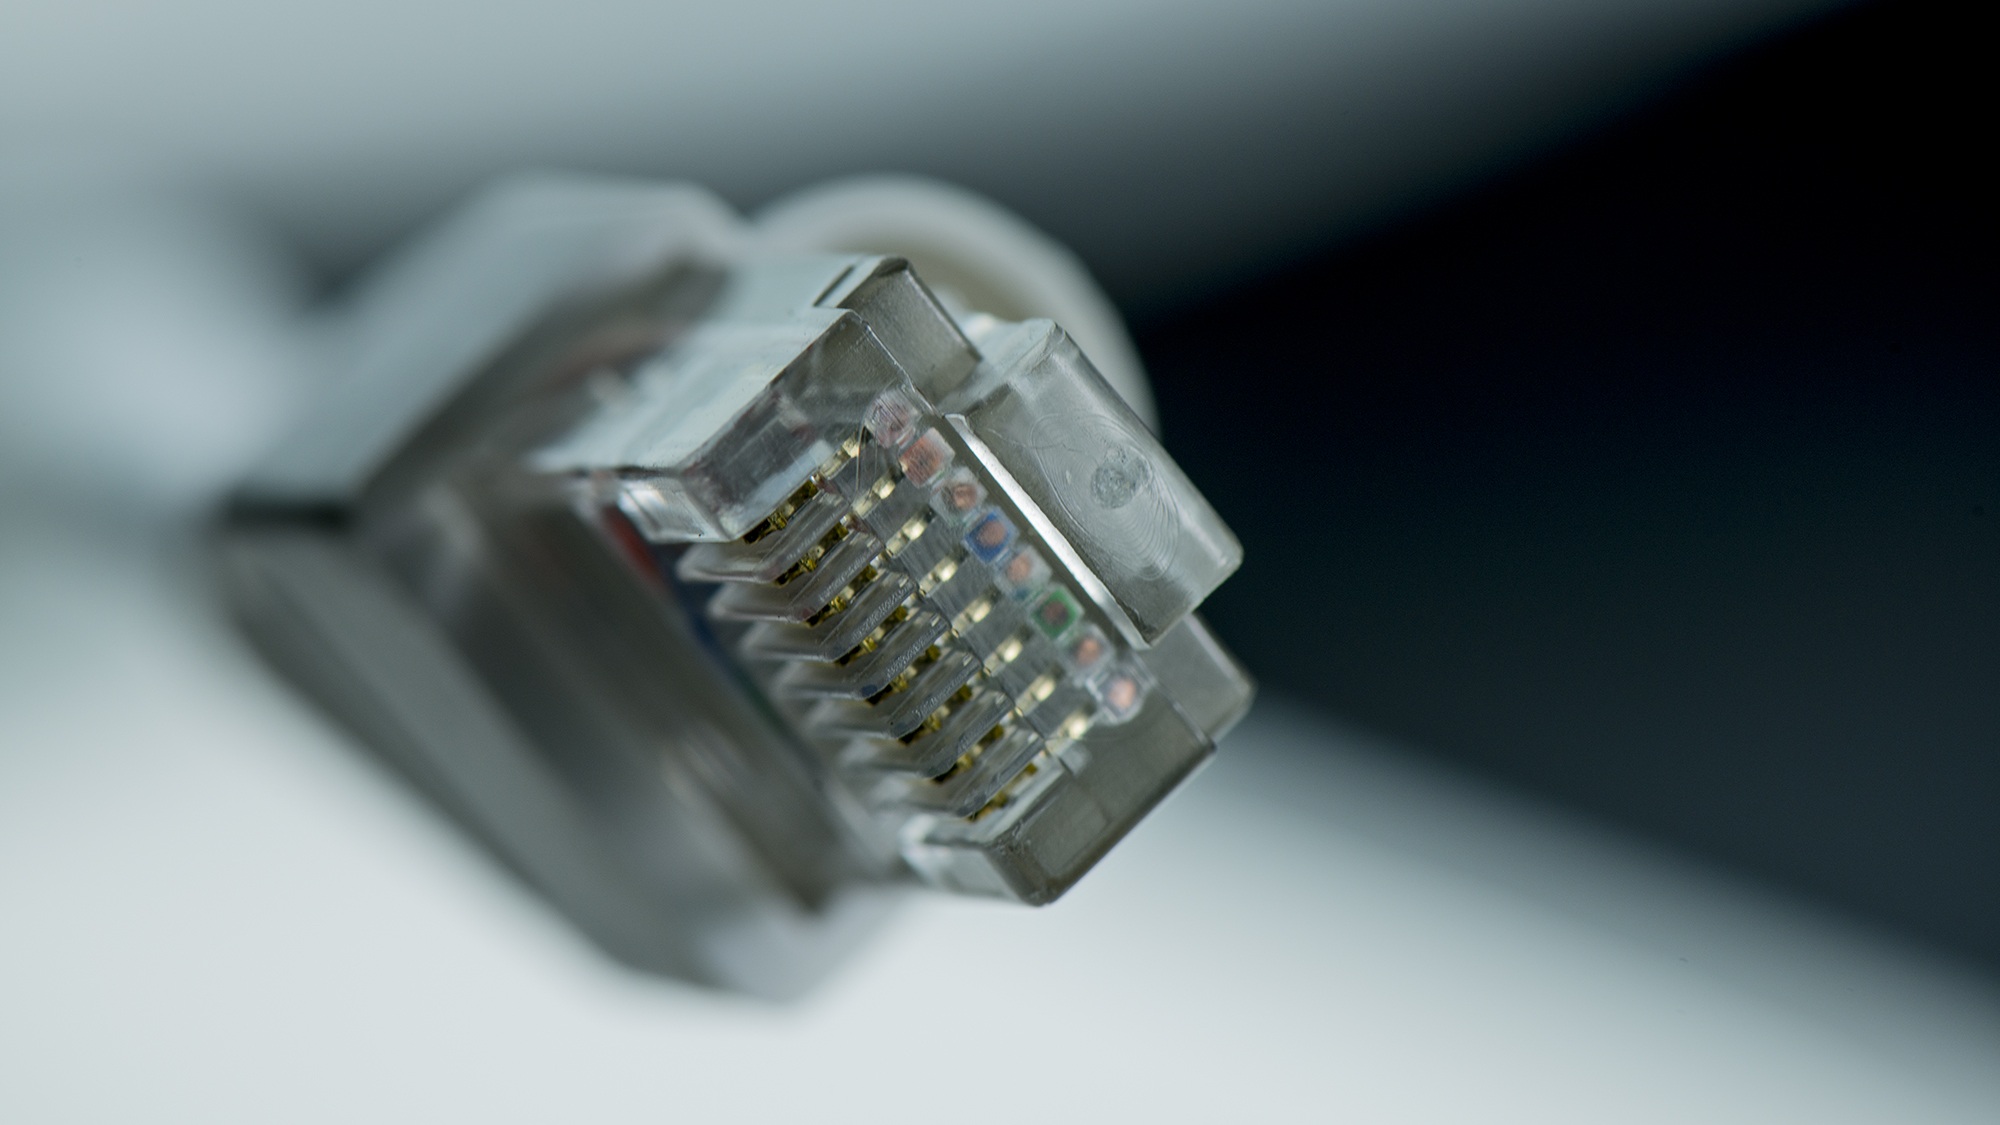
computer, technology, ring, cable, wire, internet, line, equipment, industry, business, port, link, speed, lighting, cord, electronic, switch, product, jewellery, patch, net, digital, center, system, hub, connect, router, ethernet, information, fast, connection, network, plugin, chord, data, plug, connector, lan, platinum, broadband, data center, rj45, fashion accessory, intranet, unplug